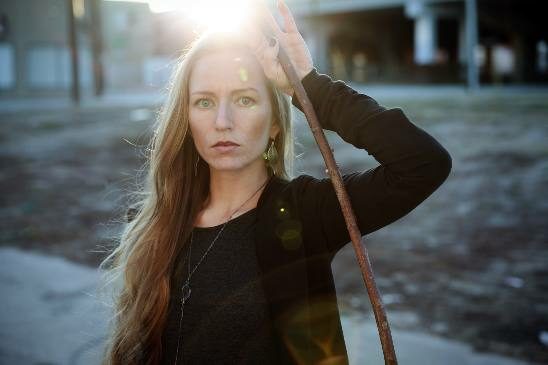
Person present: Yes